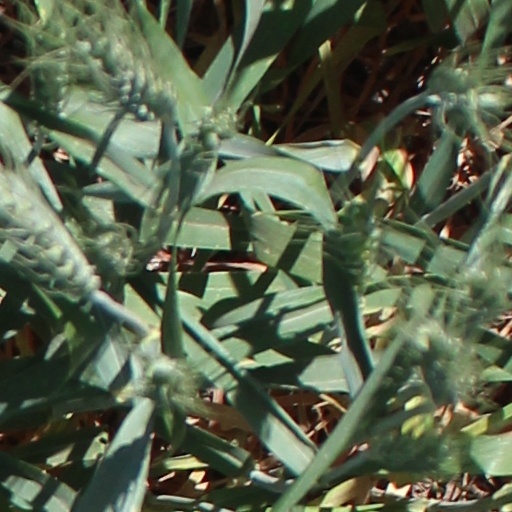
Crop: wheat